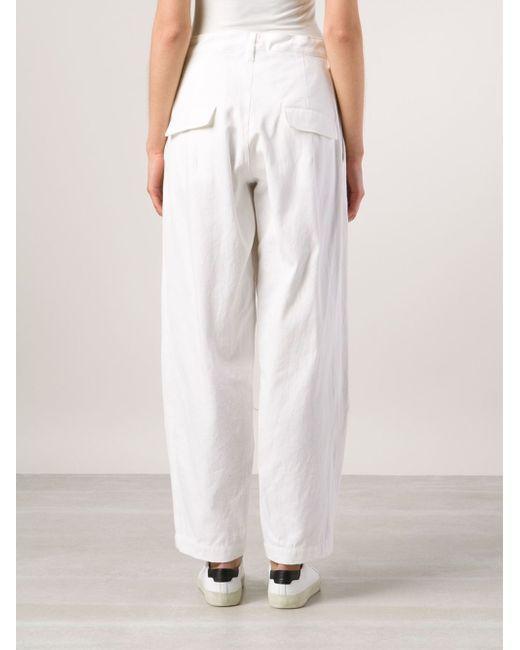
Weiße weite Baumwollhose für den täglichen Gebrauch